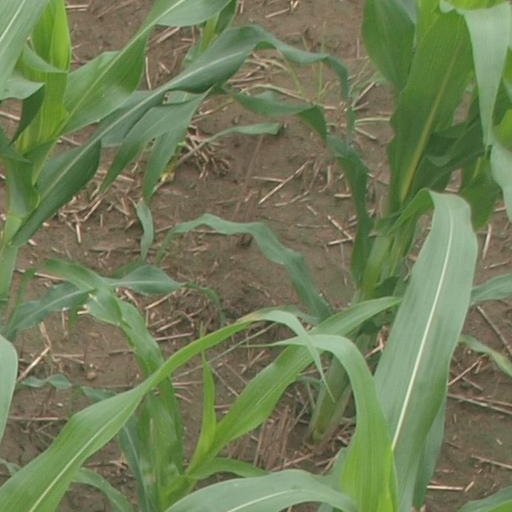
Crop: maize; corn